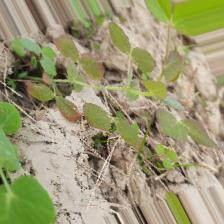
Label: Lentil Rust